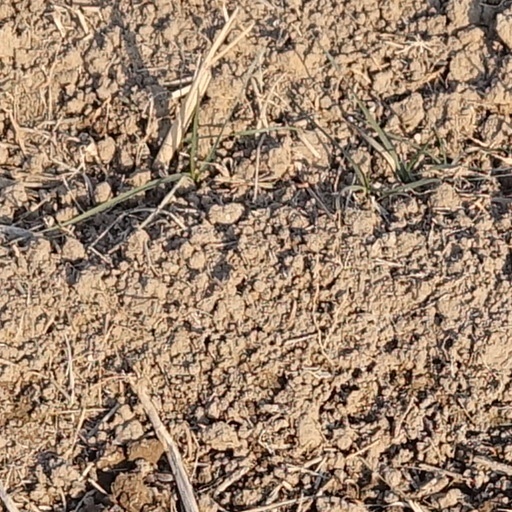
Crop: wheat